Renée Fleming

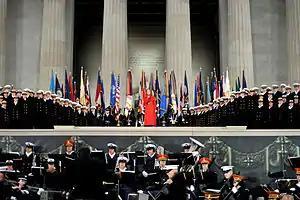
Fleming surrounded by a large military band, singing

Fleming appeared as a special guest vocalist on Joe Jackson's 1994 album "Night Music" on the song "Lullaby". Fleming has released a number of recordings on the Decca label. In 2000 she was a guest artist alongside the cellist Julian Lloyd Webber and the violinist Gil Shaham on the album "Two Worlds" by Dave Grusin and Lee Ritenour. In 2005, Fleming recorded a jazz album with pianist Fred Hersch and guitarist Bill Frisell entitled "Haunted Heart". On June 8, 2010, Decca/Mercury released Fleming's album "Dark Hope", a collection of indie rock covers. The album was the idea of rock managers Peter Mensch and Cliff Burnstein; after listening to Fleming's performance of "In the Pines" on Elvis Costello's TV show "Spectacle", they approached Fleming and producer David Kahne. Fleming's "Dark Hope" album features covers of songs by Leonard Cohen, Band of Horses, Jefferson Airplane and others.